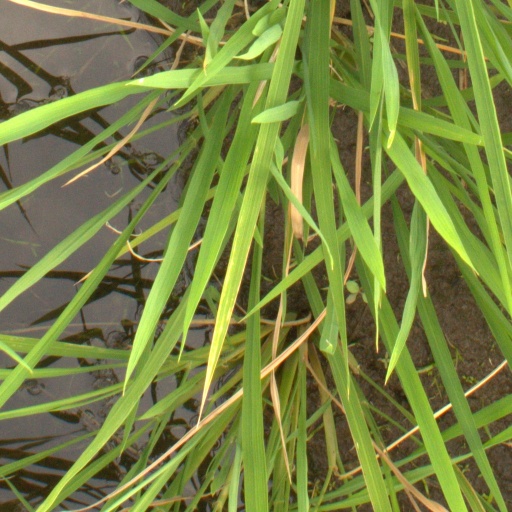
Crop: rice